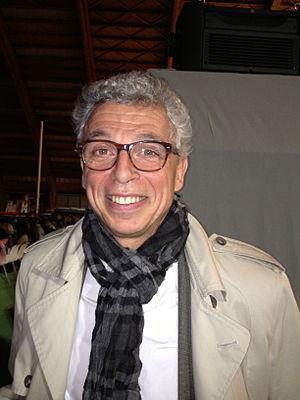
l'escrimeur français Philippe Omnès (champion olympique du fleuret en 1992) en novembre 2012
Philippe Omnès est un fleurettiste français, champion olympique du fleuret individuel à Barcelone 1992, puis Directeur technique national auprès de la fédération française d'escrime de 1996 à 2005. Il dirige en 2016 le département sport de haut niveau au CREPS d’Île-de-France à Châtenay-Malabry.